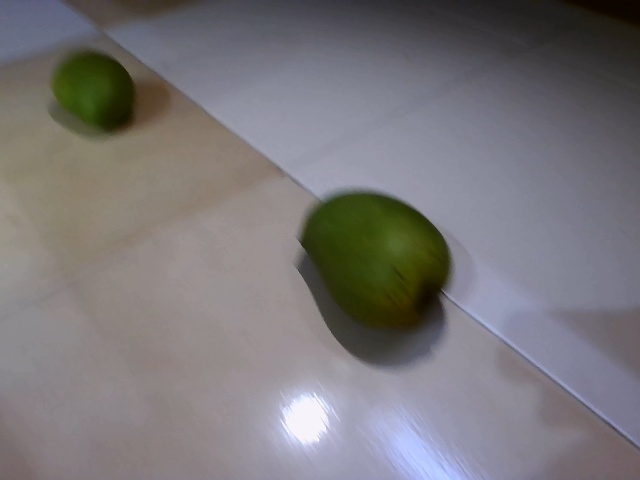
Label: Raw_Mango